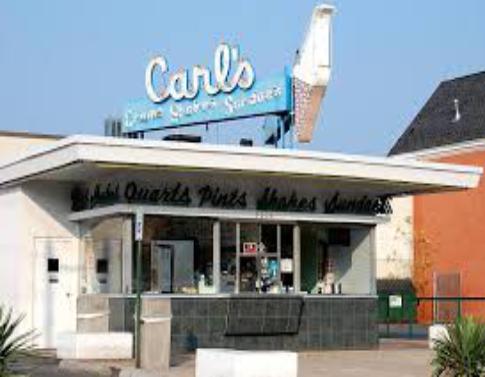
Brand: Carl's Ice Cream
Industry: Food